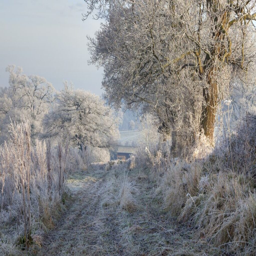
temperatures set to fall to - 4 , with severe frost in store this weekend